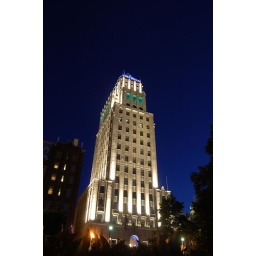
I'm not sure what this building was, but it was a tower in Quebec's Old City area.